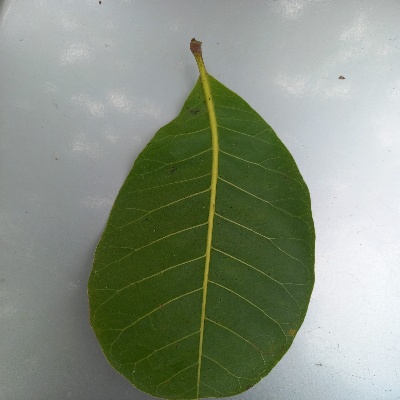
Crop: Cashew
Condition: healthy